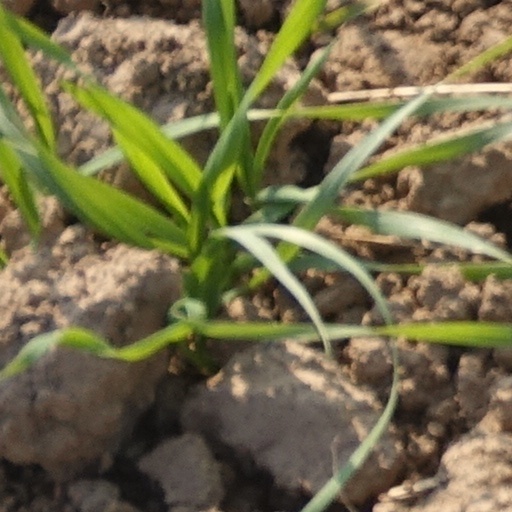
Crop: wheat